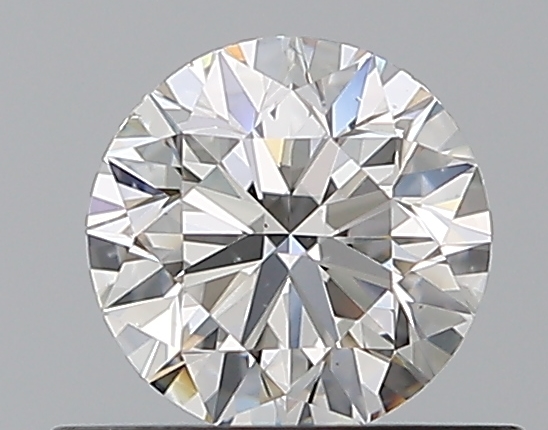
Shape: round
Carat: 0.5
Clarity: VS2
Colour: G
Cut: EX
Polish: EX
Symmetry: EX
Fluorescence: N
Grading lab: GIA
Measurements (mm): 5.04 x 5.07 x 3.16